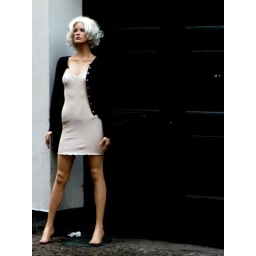
Hanging out on the street in a thin dress in zero degree temperatures. It was a really odd sight.